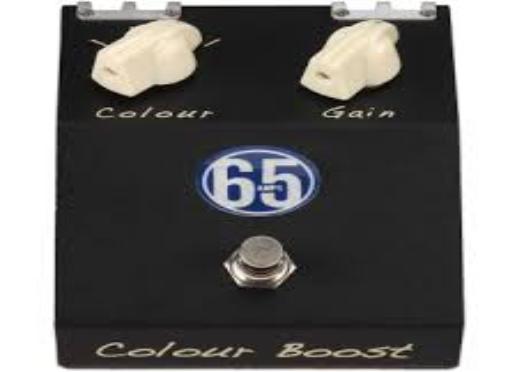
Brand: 65amps
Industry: Electronic